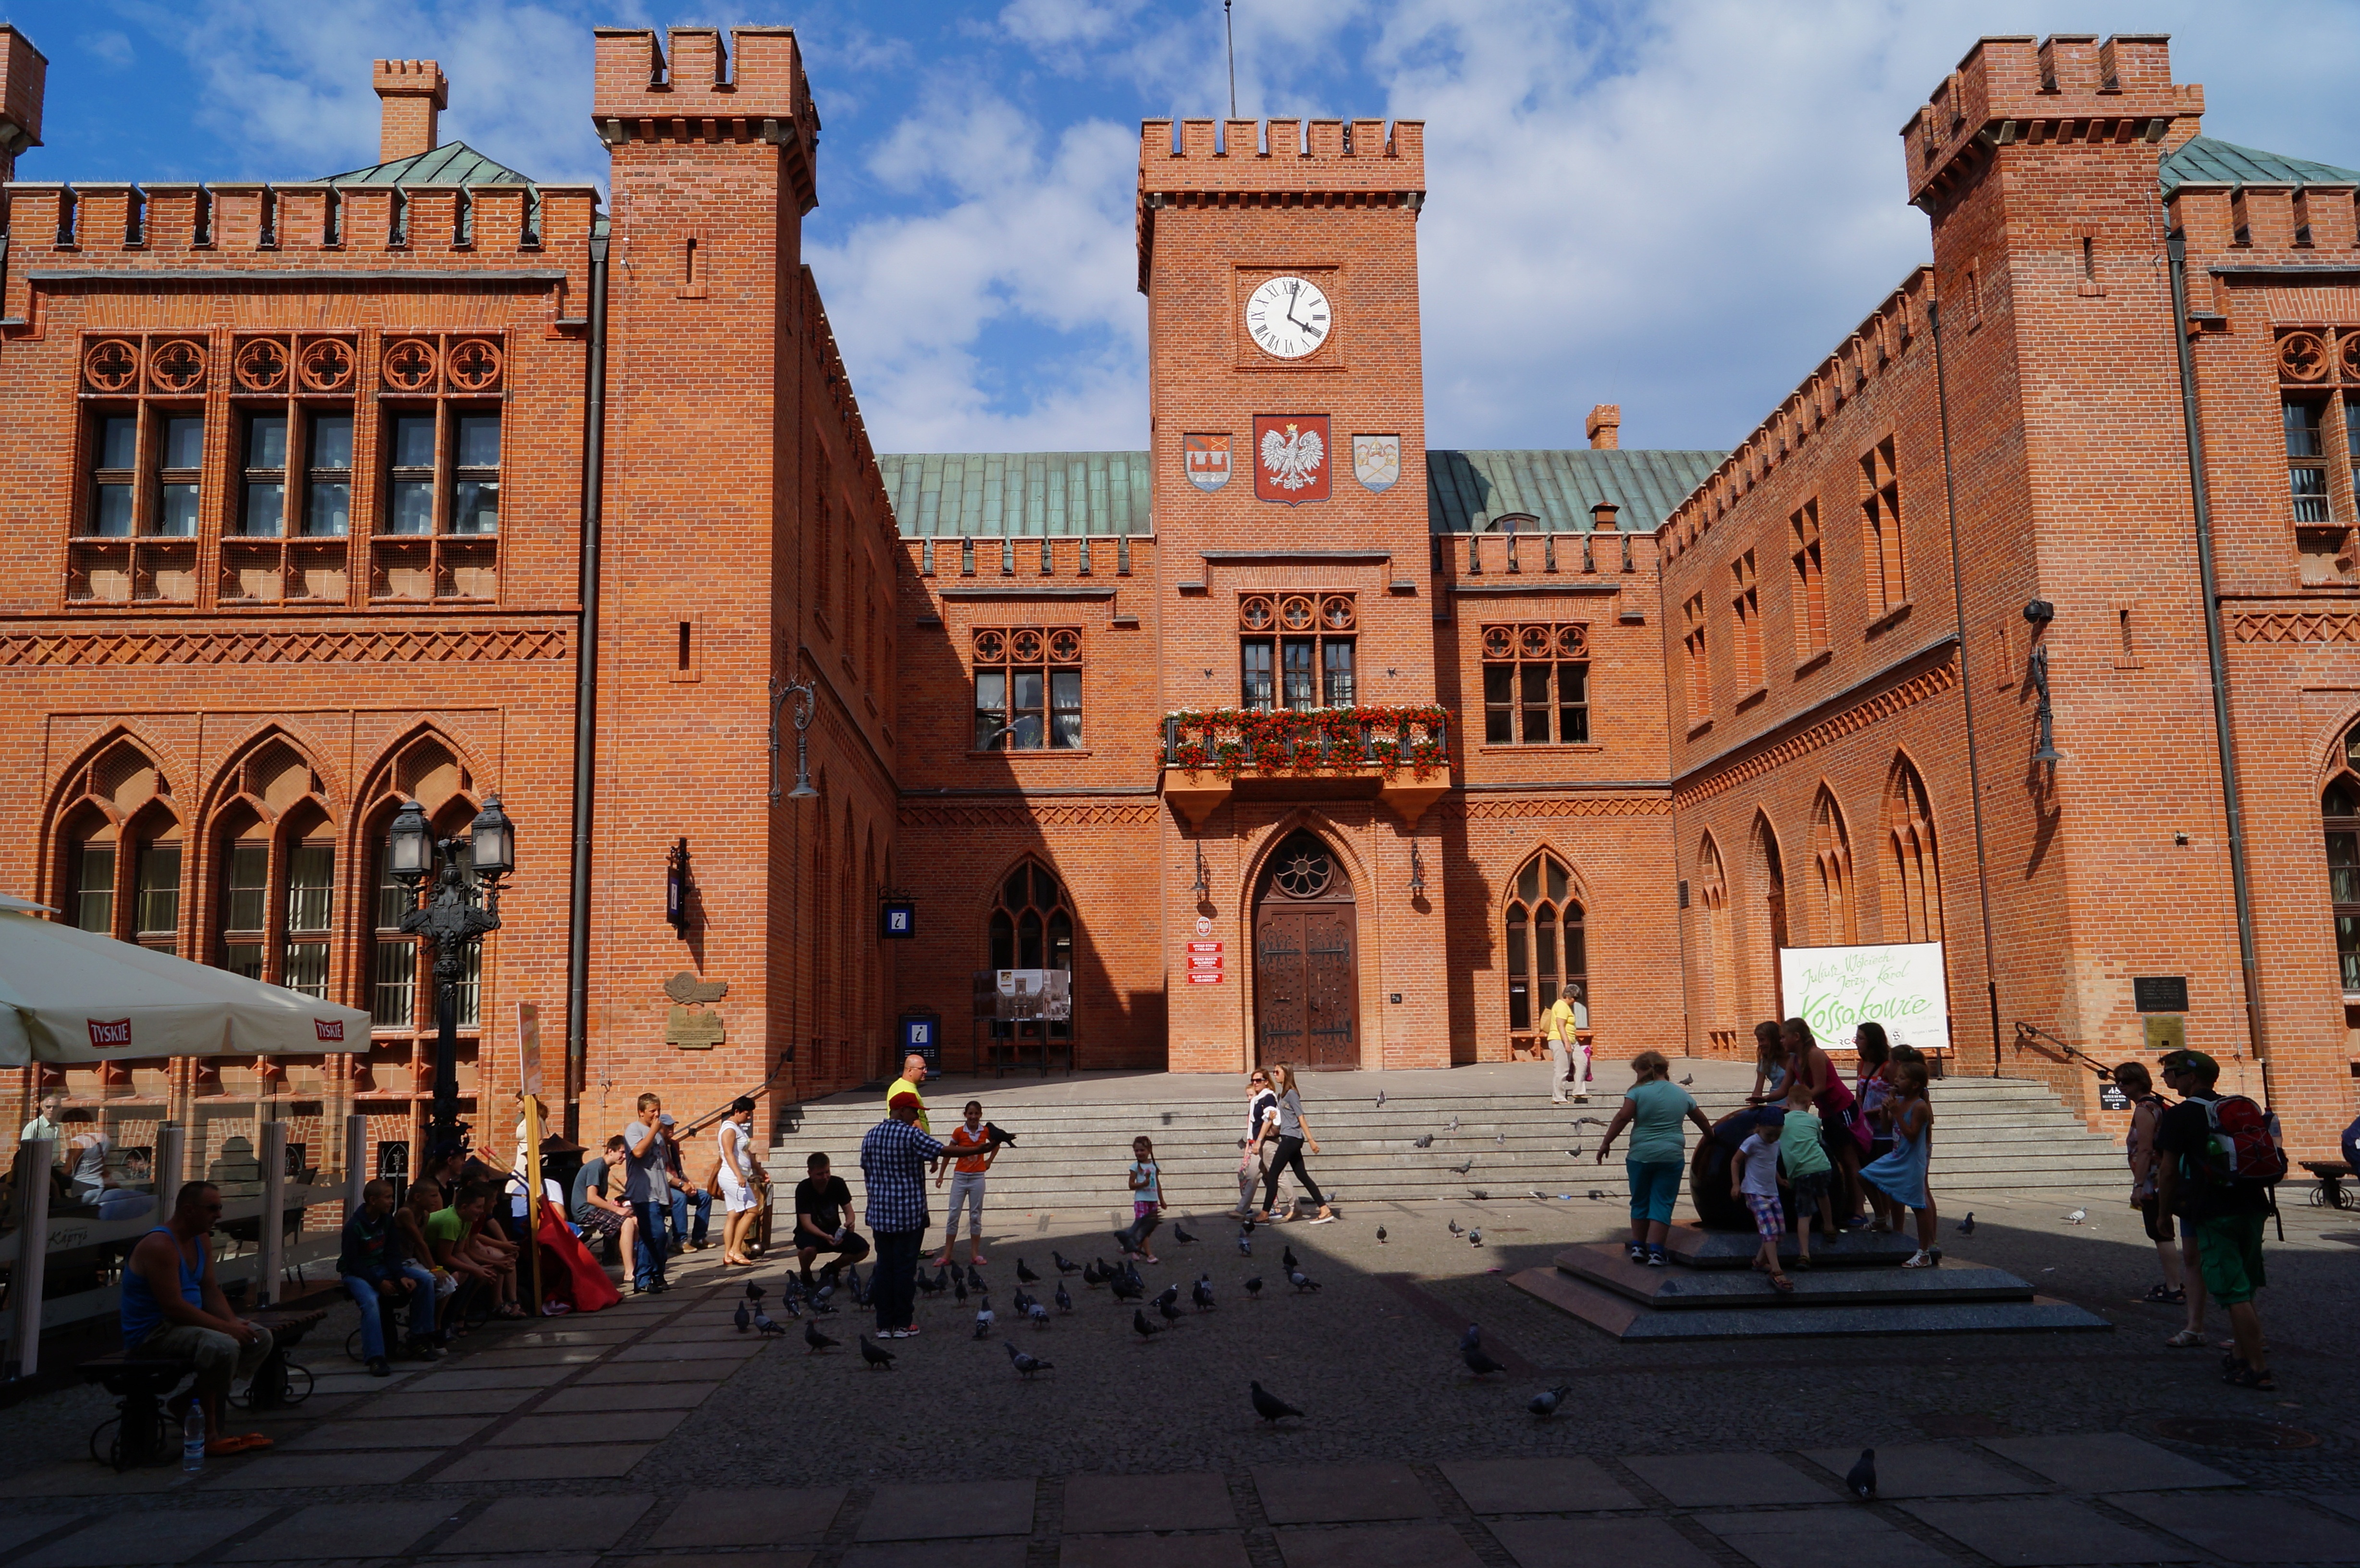
town, palace, city, monument, downtown, plaza, landmark, facade, market, tourism, old town, poland, town square, basilica, town hall, ko obrzeg, kolobrzeg, historic site, ancient history, human settlement